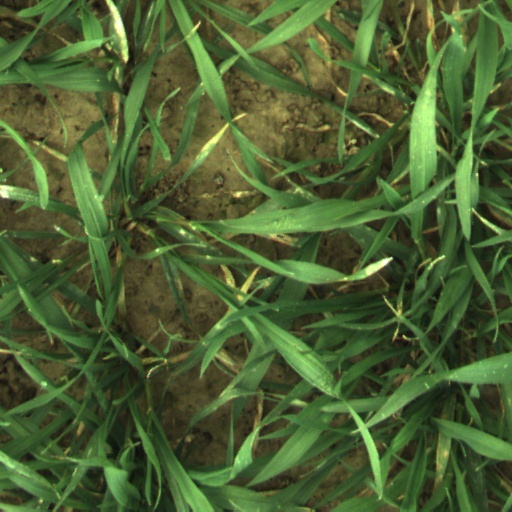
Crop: wheat